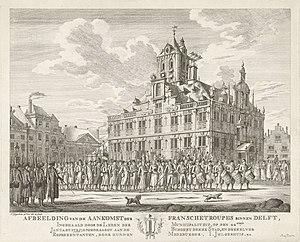
Durant l'hiver 1794-1795, la nouvelle république française mène une série d'attaques dans les Provinces-Unies. Cette gravure, datée de 1795-1797, montre les troupes françaises se présentant aux représentants de Delft devant la mairie, sur la place Groote Markt.
Delft est une ville et commune de la province néerlandaise de Hollande-Méridionale. Comptant 103 601 habitants au 1ᵉʳ janvier 2020, elle est située entre La Haye et Rotterdam, le long du canal du Rhin à la Schie, dans la conurbation de la Randstad.